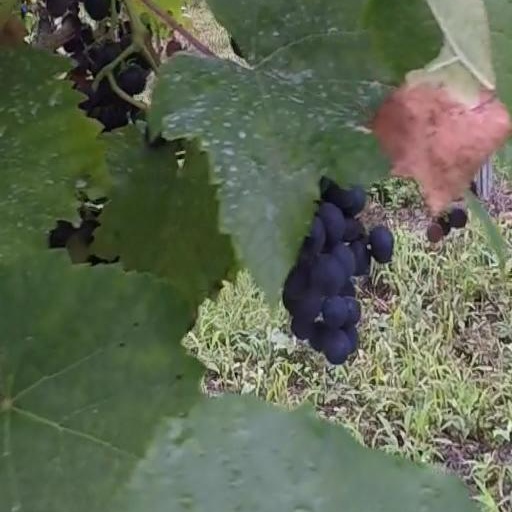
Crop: grape